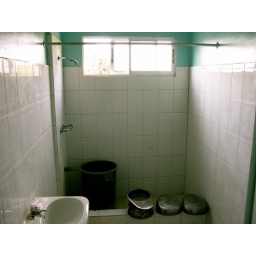
No running water in the bathrooms, so we had to use a bucket to wash hands for surgery.